Soto Monir

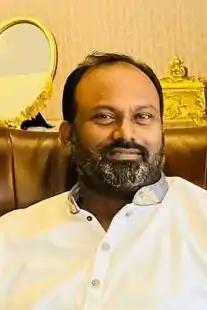
Monir at his Tangail residence (2022)

Tanvir Hasan Choto Monir (born 27 May 1978) is a Bangladesh Awami League politician and a former Jatiya Sangsad member representing the Tangail-2 constituency. He was the joint secretary of Awami League's branch in Germany.